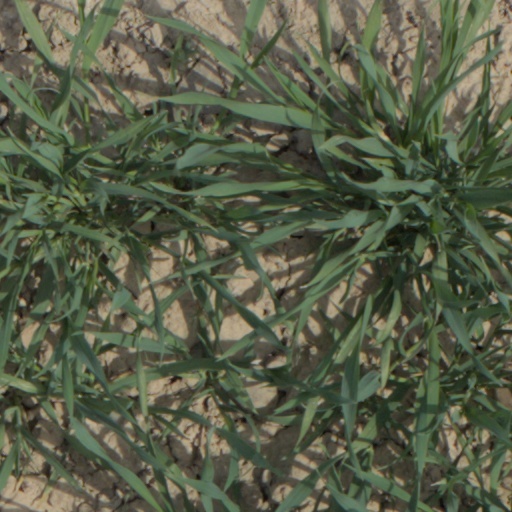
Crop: wheat